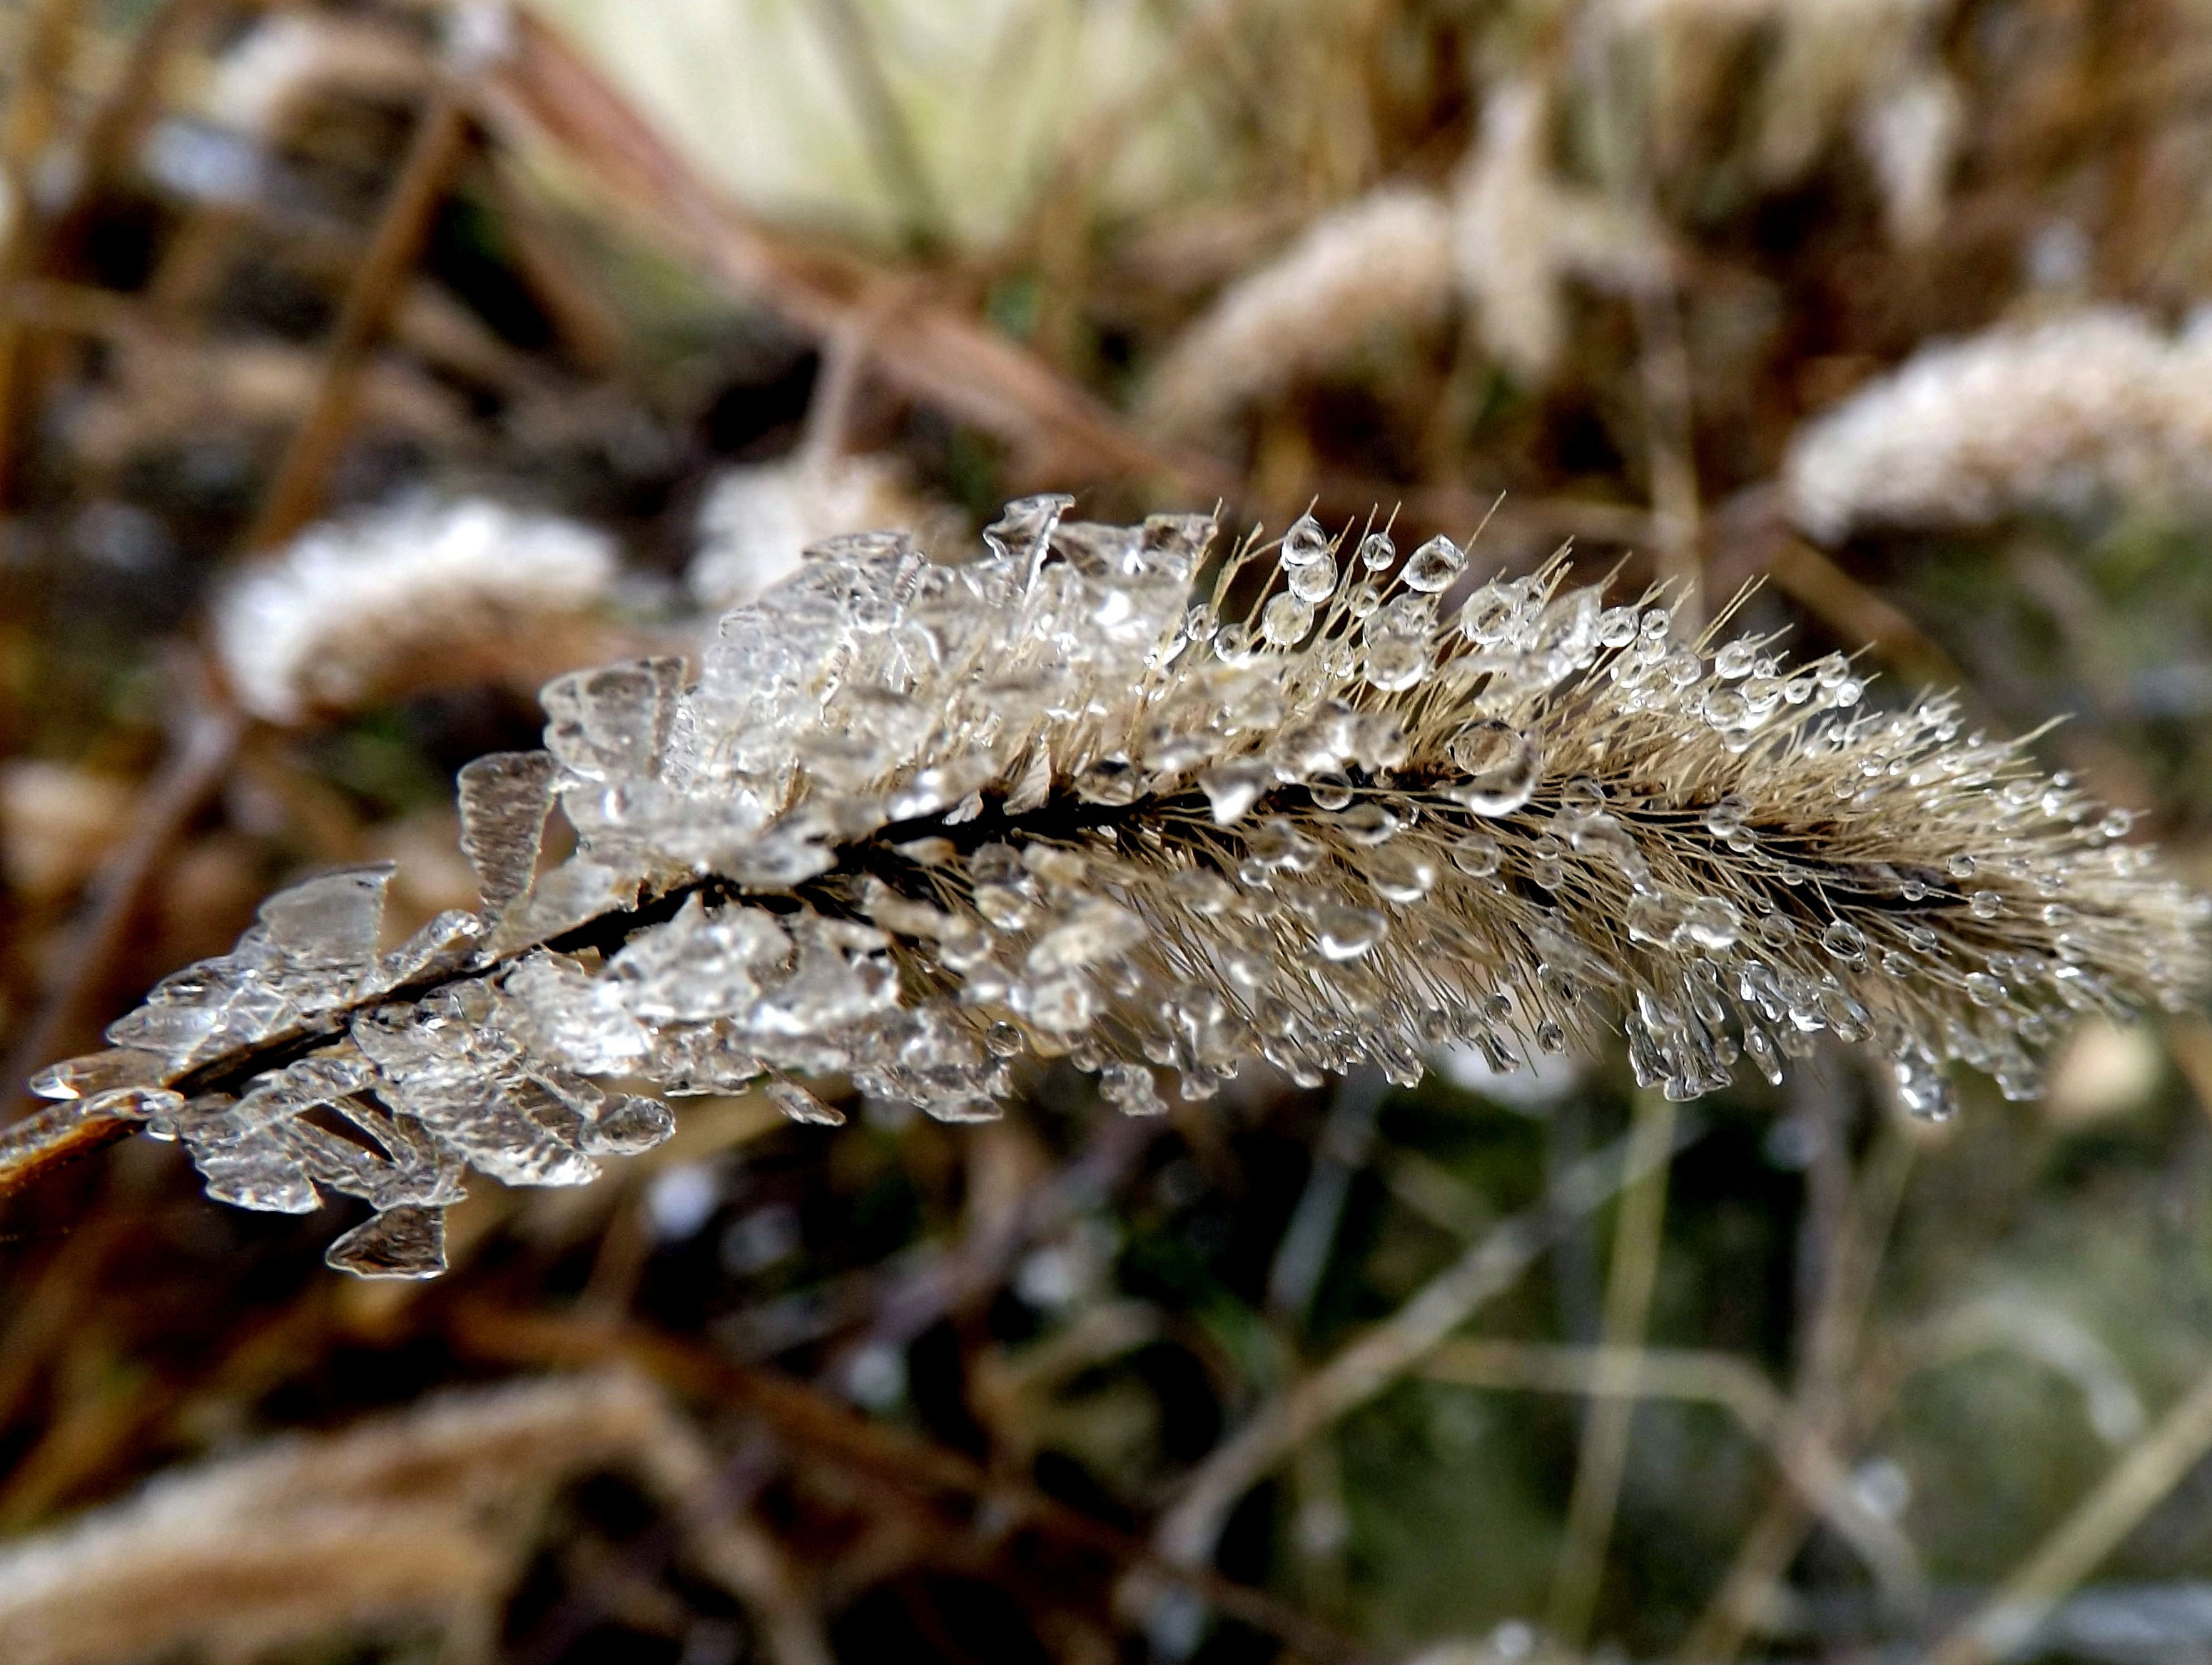
tree, water, nature, grass, branch, cold, winter, drop, plant, photography, leaf, flower, frost, ice, botany, flora, season, fauna, twig, close up, iced, macro photography, flowering plant, grass family, plant stem, land plant